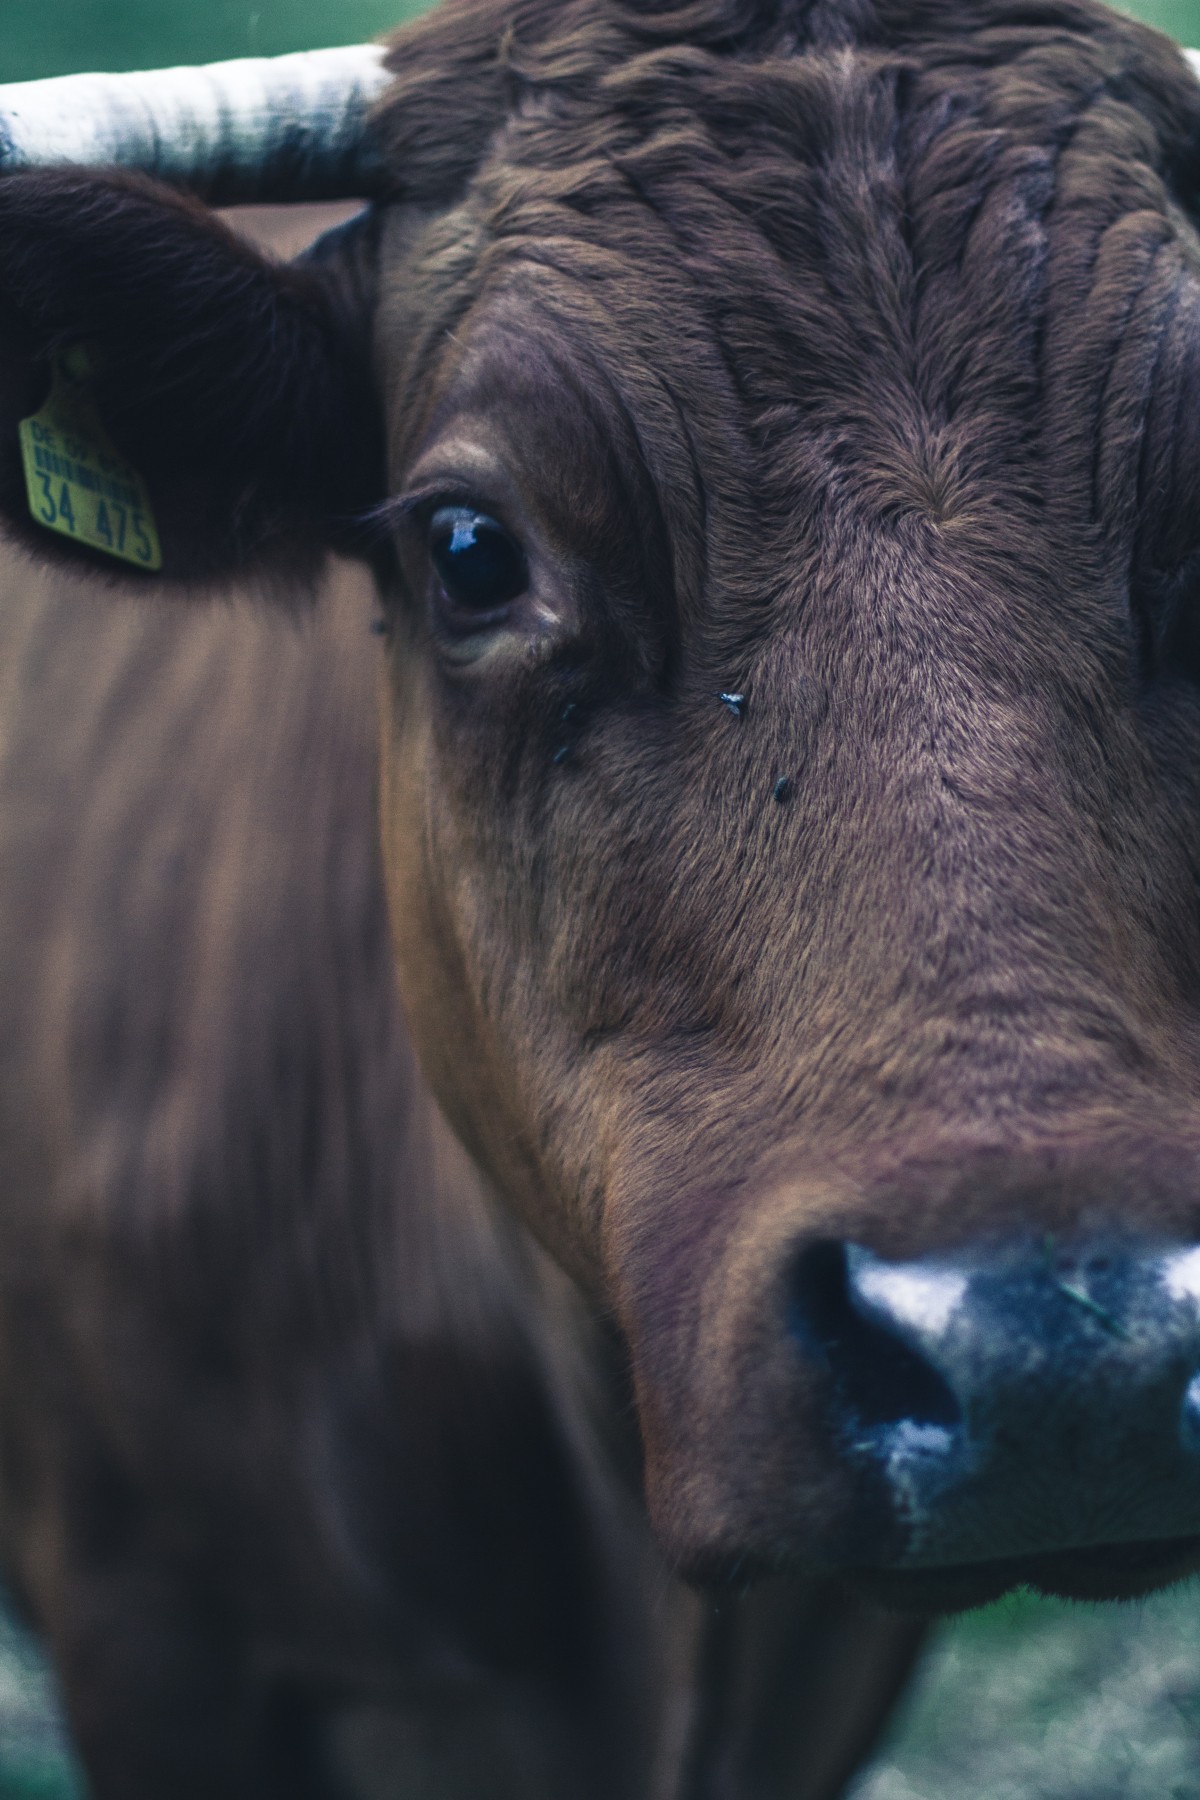
Tags: wildlife, pasture, fauna, close up, bull, snout, eye, vertebrate, water buffalo, cattle like mammal